Edward Malet

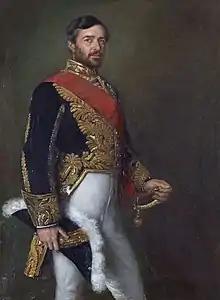

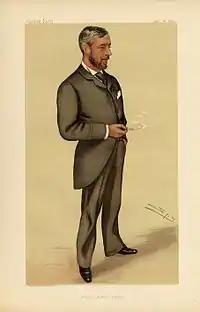
Caricature of Sir Edward Malet by Leslie Ward published in the British magazine "Vanity Fair" (1884)

Sir Edward Baldwin Malet, 4th Baronet (10 October 1837 – 29 June 1908) was a British diplomat.